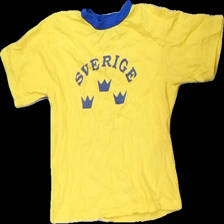
View: front
Type: T-shirt
Category: Children
Brand: Missing
Colors: Yellow, Blue
Material: 100% cotton
Pattern: Other
Cut: Regular
Season: All
Stains: Major
Damage: fläckar
Damage location: top center
Damage 2 location: bottom center
Damage 3 location: bottom left
Price range: <50
Recommended usage: Export
Description: gul t-shirt med text fram, urtvättad, sned söm och fläck fram
Comment: sned söm